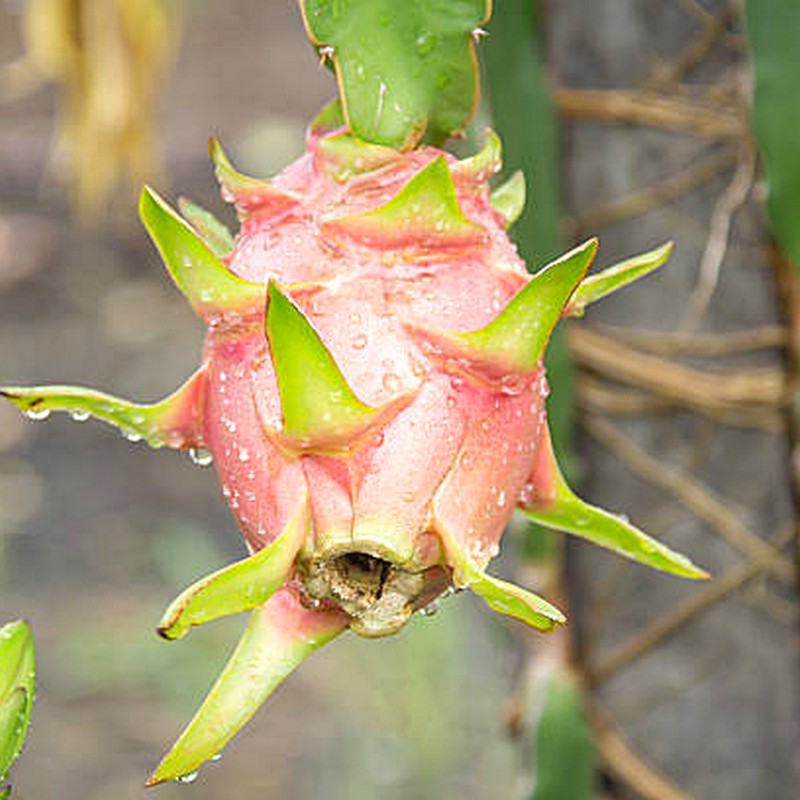
Label: Mature Dragon Fruit